Große Bischofsmütze

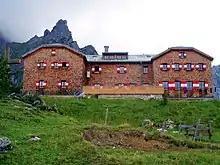
Photograph of the "Hofpürglhütte" showing the Große Bischofsmütze in the background

The summit of the Große Bischofsmütze can only be accessed through rock climbing. The "Normal route" has an approach from the south passing through the "Mützenschlucht", and on the UIAA climbing scale is graded III. The route is polished, and also commonly used for descent. Some abseil points are present. The Alpine club hut "" that is directly south of the mountain is a base for many ascents. With a history of rockfalls and a particular fragile eastern side, the mountain is currently monitored to identify changes to its internal structure and assess risk of rock collapse.